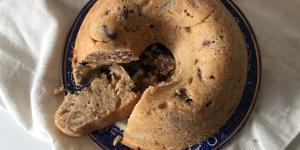
budin ingles con aceite